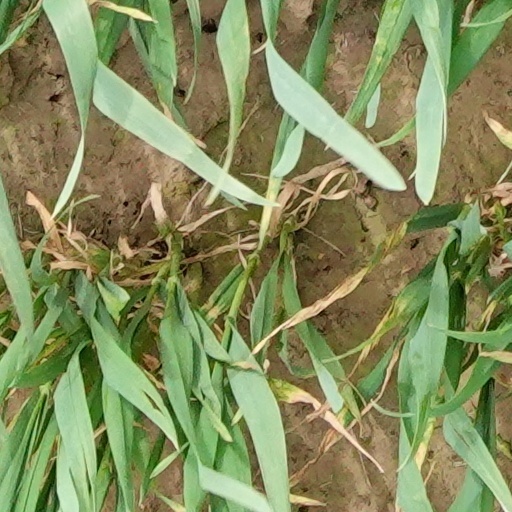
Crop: wheat